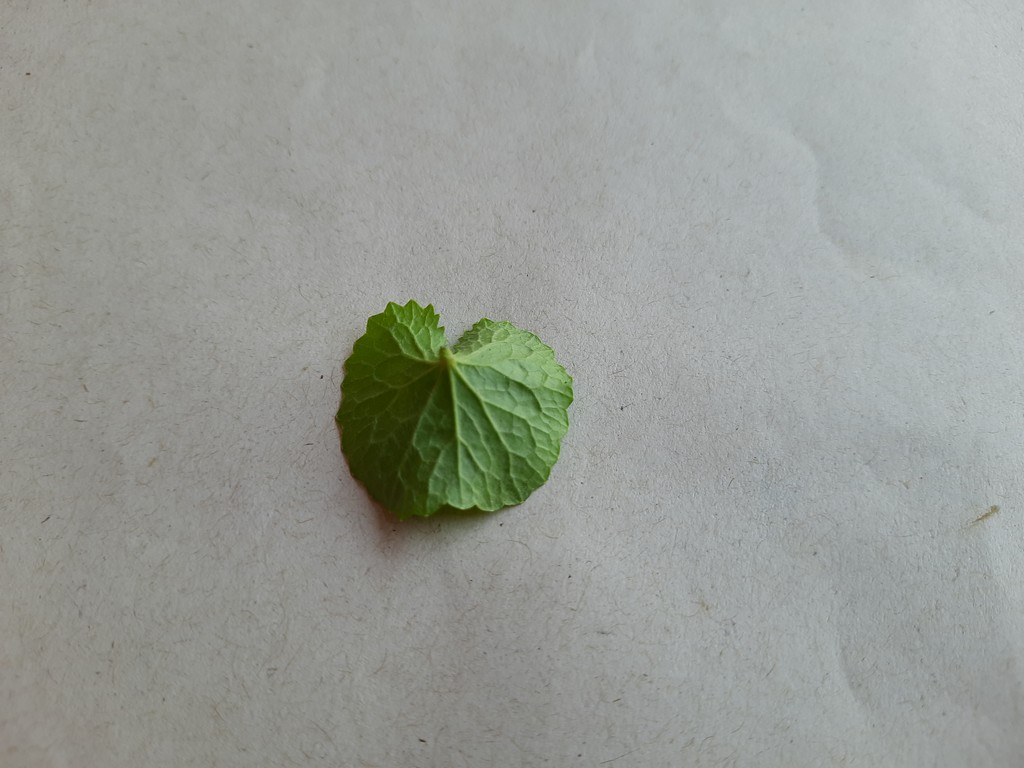
Label: Healthy